Buffet Crampon

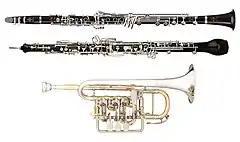
Basset clarinet, oboe d'amore, piccolo trumpet

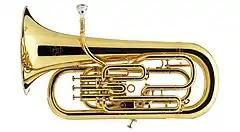
Euphonium

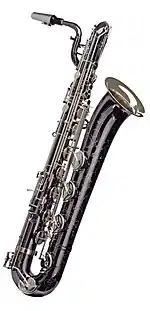
Baritone saxophone

Buffet Crampon SAS is a French manufacturer of wind instruments based in Mantes-la-Ville, in the Yvelines department. The company is the world market leader in the production of Boehm system clarinets. Its subsidiary, Buffet Crampon Deutschland GmbH, founded in 2010 and based in Markneukirchen, Vogtland, Sachsen, is the world market leader in the manufacture of brass instruments. To manufacture and sell its products, the BC Group employed approximately 1,000 people worldwide at the beginning of 2021, 470 of whom were employed by BC Germany alone. The management of the group has been led by Jérôme Perrod since 2014.